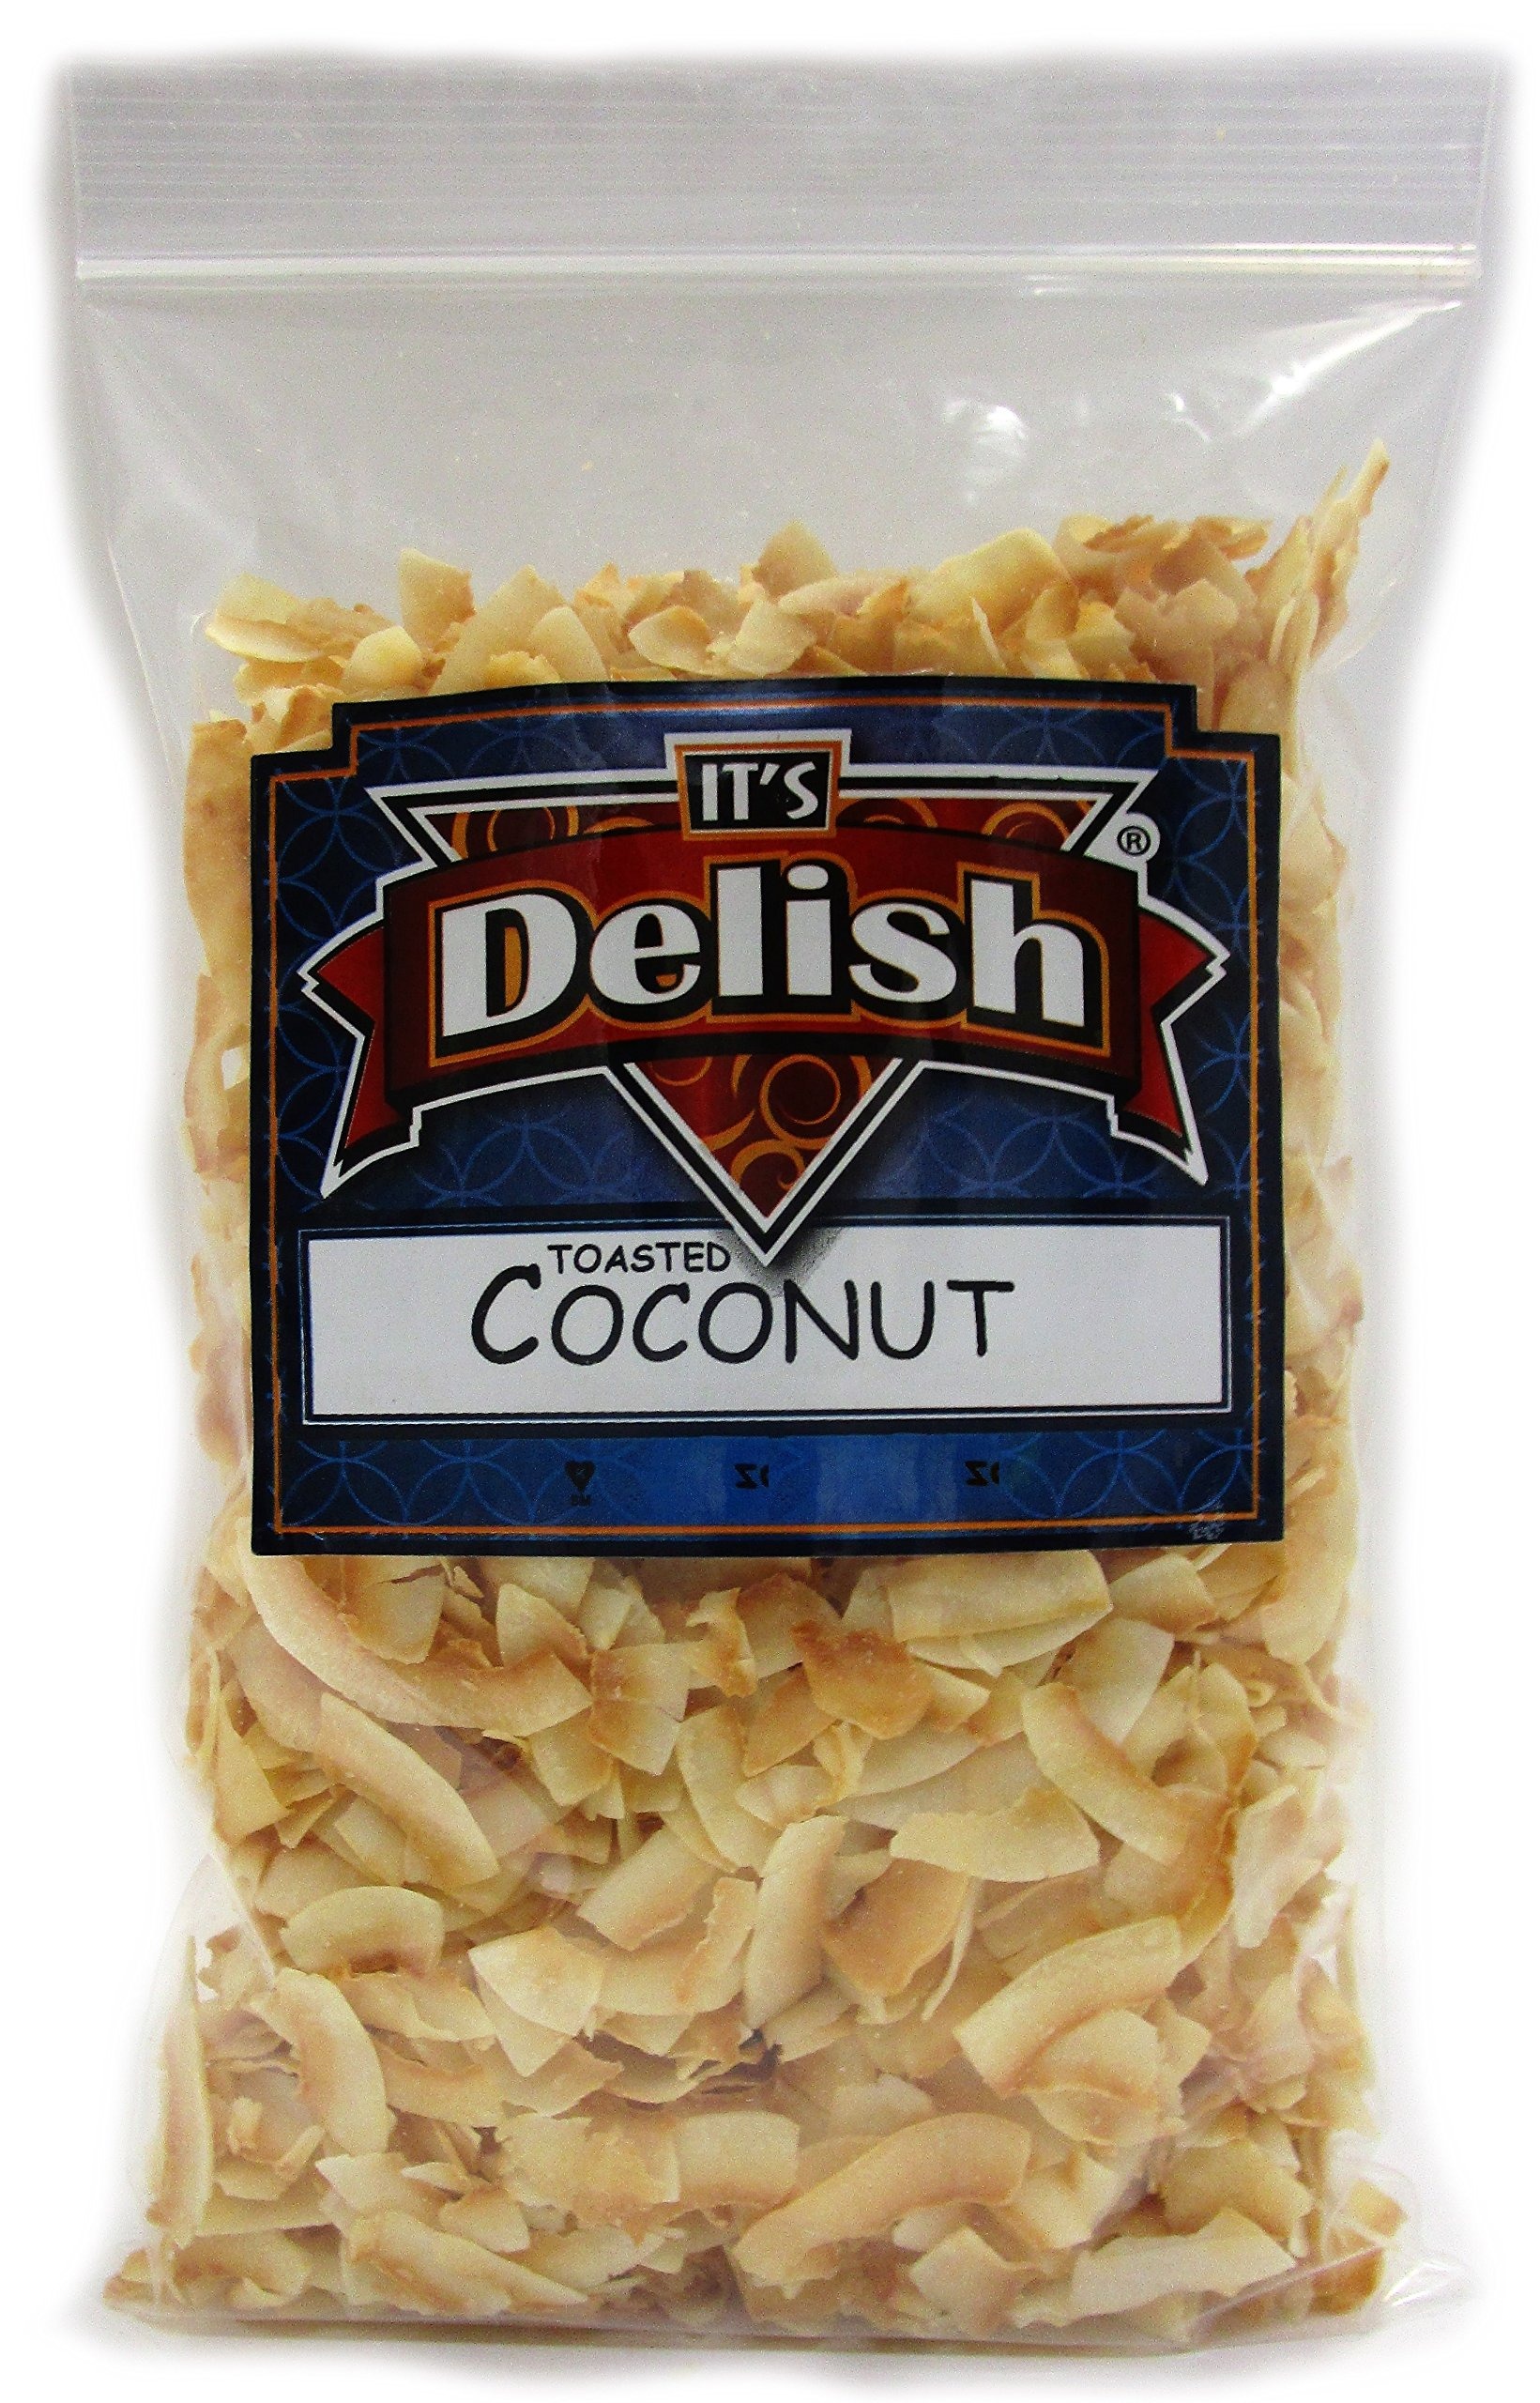
Item Name: Gourmet Toasted Unsweetened Coconut Chips by Its Delish – 10 LBS Bulk Bag – Healthy Creative Snacks Favorite Food Crunch – Great For Snacking, Baking and Decorating
Bullet Point 1: 🍟 UNSWEETENED COCONUT CHIPS 🍟 – We harvest mature coconuts, slice up the coconut meat, and toast it to perfection using a recipe that's true to our roots. It is a perfect combination for baking cakes and cookies because the toasted coconut chips add crunch to food.
Bullet Point 2: 🍎 GOURMET FLAVOR 🍎 – Its Delish 10 lbs bulk bag Toasted Coconut Chips are baked in small batches and given just the right amount of unsweetness to bring out the natural flavor of these delicious snacks. These tasty toasted coconut flakes on granola, yogurt, fruit, cakes, desserts, ice cream or as an indulgent treat all by themselves. Great for adding to your favorite recipes!
Bullet Point 3: 😋 DELICIOUS & HEALTHY 😋 – Coconut Chips are the perfect go-to for an energizing snack. Try a snack 10 lbs bulk bag for on the go, healthy and convenient snacks. So its Delish chips are good, even your kids will love them. Its Delish protein shake chips are salad or add it to your kid's lunch box!
Bullet Point 4: 💪 HEALTH COMMITMENT 💪 – We use simple, healthy ingredients that are paleo friendly, non GMO, gluten free, 100% plant based, vegan, dairy and soy free. Our healthy chips are preservative-free, sugar-free, guilt-free vegan food with less sugar than apple chips! Enjoy straight from the bag, or up your topping game and add a satisfying crunch to your smoothie.
Bullet Point 5: ✔ USDA CERTIFIED QUALITY ✔ – Kosher OU - No preservatives, no sulfur. Best nutrition and quality for you. Comes in a 10 lbs bulk bag and stays fresh. Our company was born out of a commitment to create delicious & healthy vegetarian foods with convenient preparation for those with busy, health-aware lifestyles. 100% Pure Fresh Large cut Coconut, No sugar added, No preservatives and no sulfites.
Product Description: <p><strong>Gourmet Toasted Unsweetened Coconut Chips by Its Delish – 10 LBS Bulk Bag</strong></p><p>We bring healthy snacks and super nutritious nuts and dried fruits from nature into your bags and onto your table from nature with our love. So, a healthy alternative to traditional chips, our gourmet toasted unsweetened coconut chips 10 lbs bulk bag come from the white flesh of fresh, mature coconuts. The chips are sliced and toasted to perfection to create the perfectly crunchy texture for a satisfying snack with no added sugar. They contain all of the health benefits of a whole coconut with the ease and versatility of a chip. Enjoy them sprinkled on salads, granola bowls, or eaten by the handful. We bet you can't eat just one! Let's do. Its Delish toasted coconut flakes are our gluten-free and vegan friendly flakes that are kosher certified. They make for a perfect topping to your baked treats and as a great addition for your trail mixes.</p><p><strong>About It's Delish!</strong><br><br>It's Delish was established in 1992 and is located in North Hollywood, California. It's Delish is a food manufacturer and distributor who produces over 500 gourmet food products including licorice, sour belts, taffies, caramels, Jordan almonds, chocolates, nuts, fruits, trail mixes, spices, and the spice blends. It's Delish also produces organics and all natural products. We give you the opportunity to order from the factory direct!<br><br>It's Delish! prides itself on the four pillars that are at the foundation of everything we do.<br><br>Innovation Quality Value Service</p>
Value: 1.0
Unit: Count

Price: 81.99